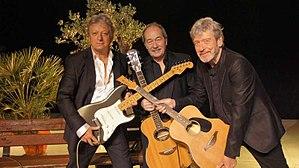
Le trio de choc des Vieilles fripouilles avec Alain Turban, Gilles Dreu et Jean Sarrus
Gilles Dreu, de son vrai nom Jean-Paul Chapuisat, est un chanteur français né le 31 juillet 1934 à Dreux en Eure-et-Loir.